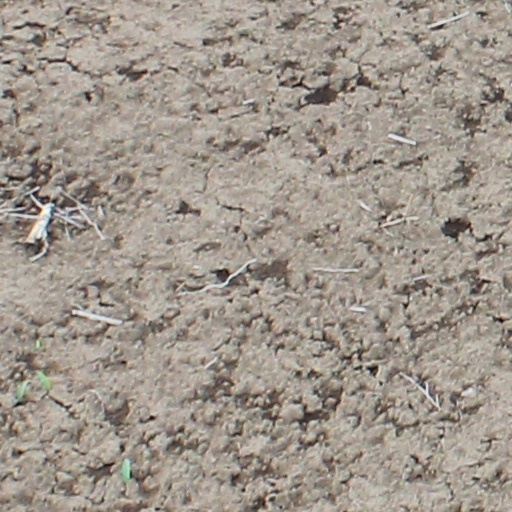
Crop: wheat